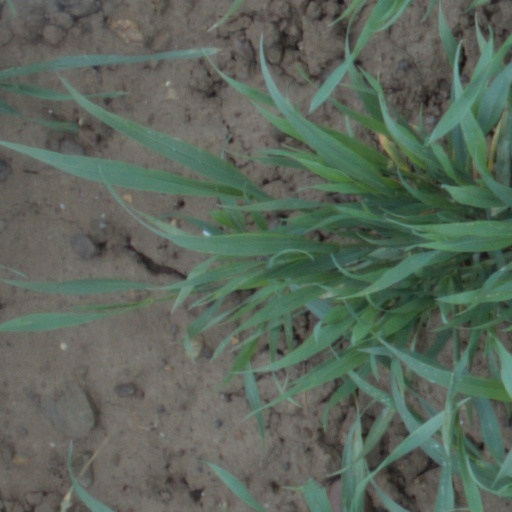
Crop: wheat